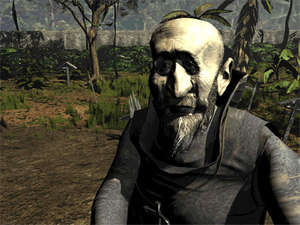
Capture d'écran du jeu vidéo L'Amerzone (1999), développé et édité par Microïds.
L'Amerzone : Le Testament de l'explorateur est un jeu vidéo d'aventure édité par Microïds, sorti sur PC, Macintosh et PlayStation en 1999, puis porté sur iOS en 2011 et sur Android en 2014. Il s'agit du premier jeu vidéo conçu par Benoît Sokal, qui s'était jusqu'alors uniquement illustré dans le domaine de la bande dessinée en inventant notamment les aventures de l'inspecteur Canardo. Pour L'Amerzone, Sokal a réutilisé l'univers du cinquième opus des aventures de Canardo, bande dessinée parue en 1986 et intitulée L'Amerzone tout comme le jeu vidéo. Le scénario du jeu est en revanche très différent de celui de la bande dessinée.